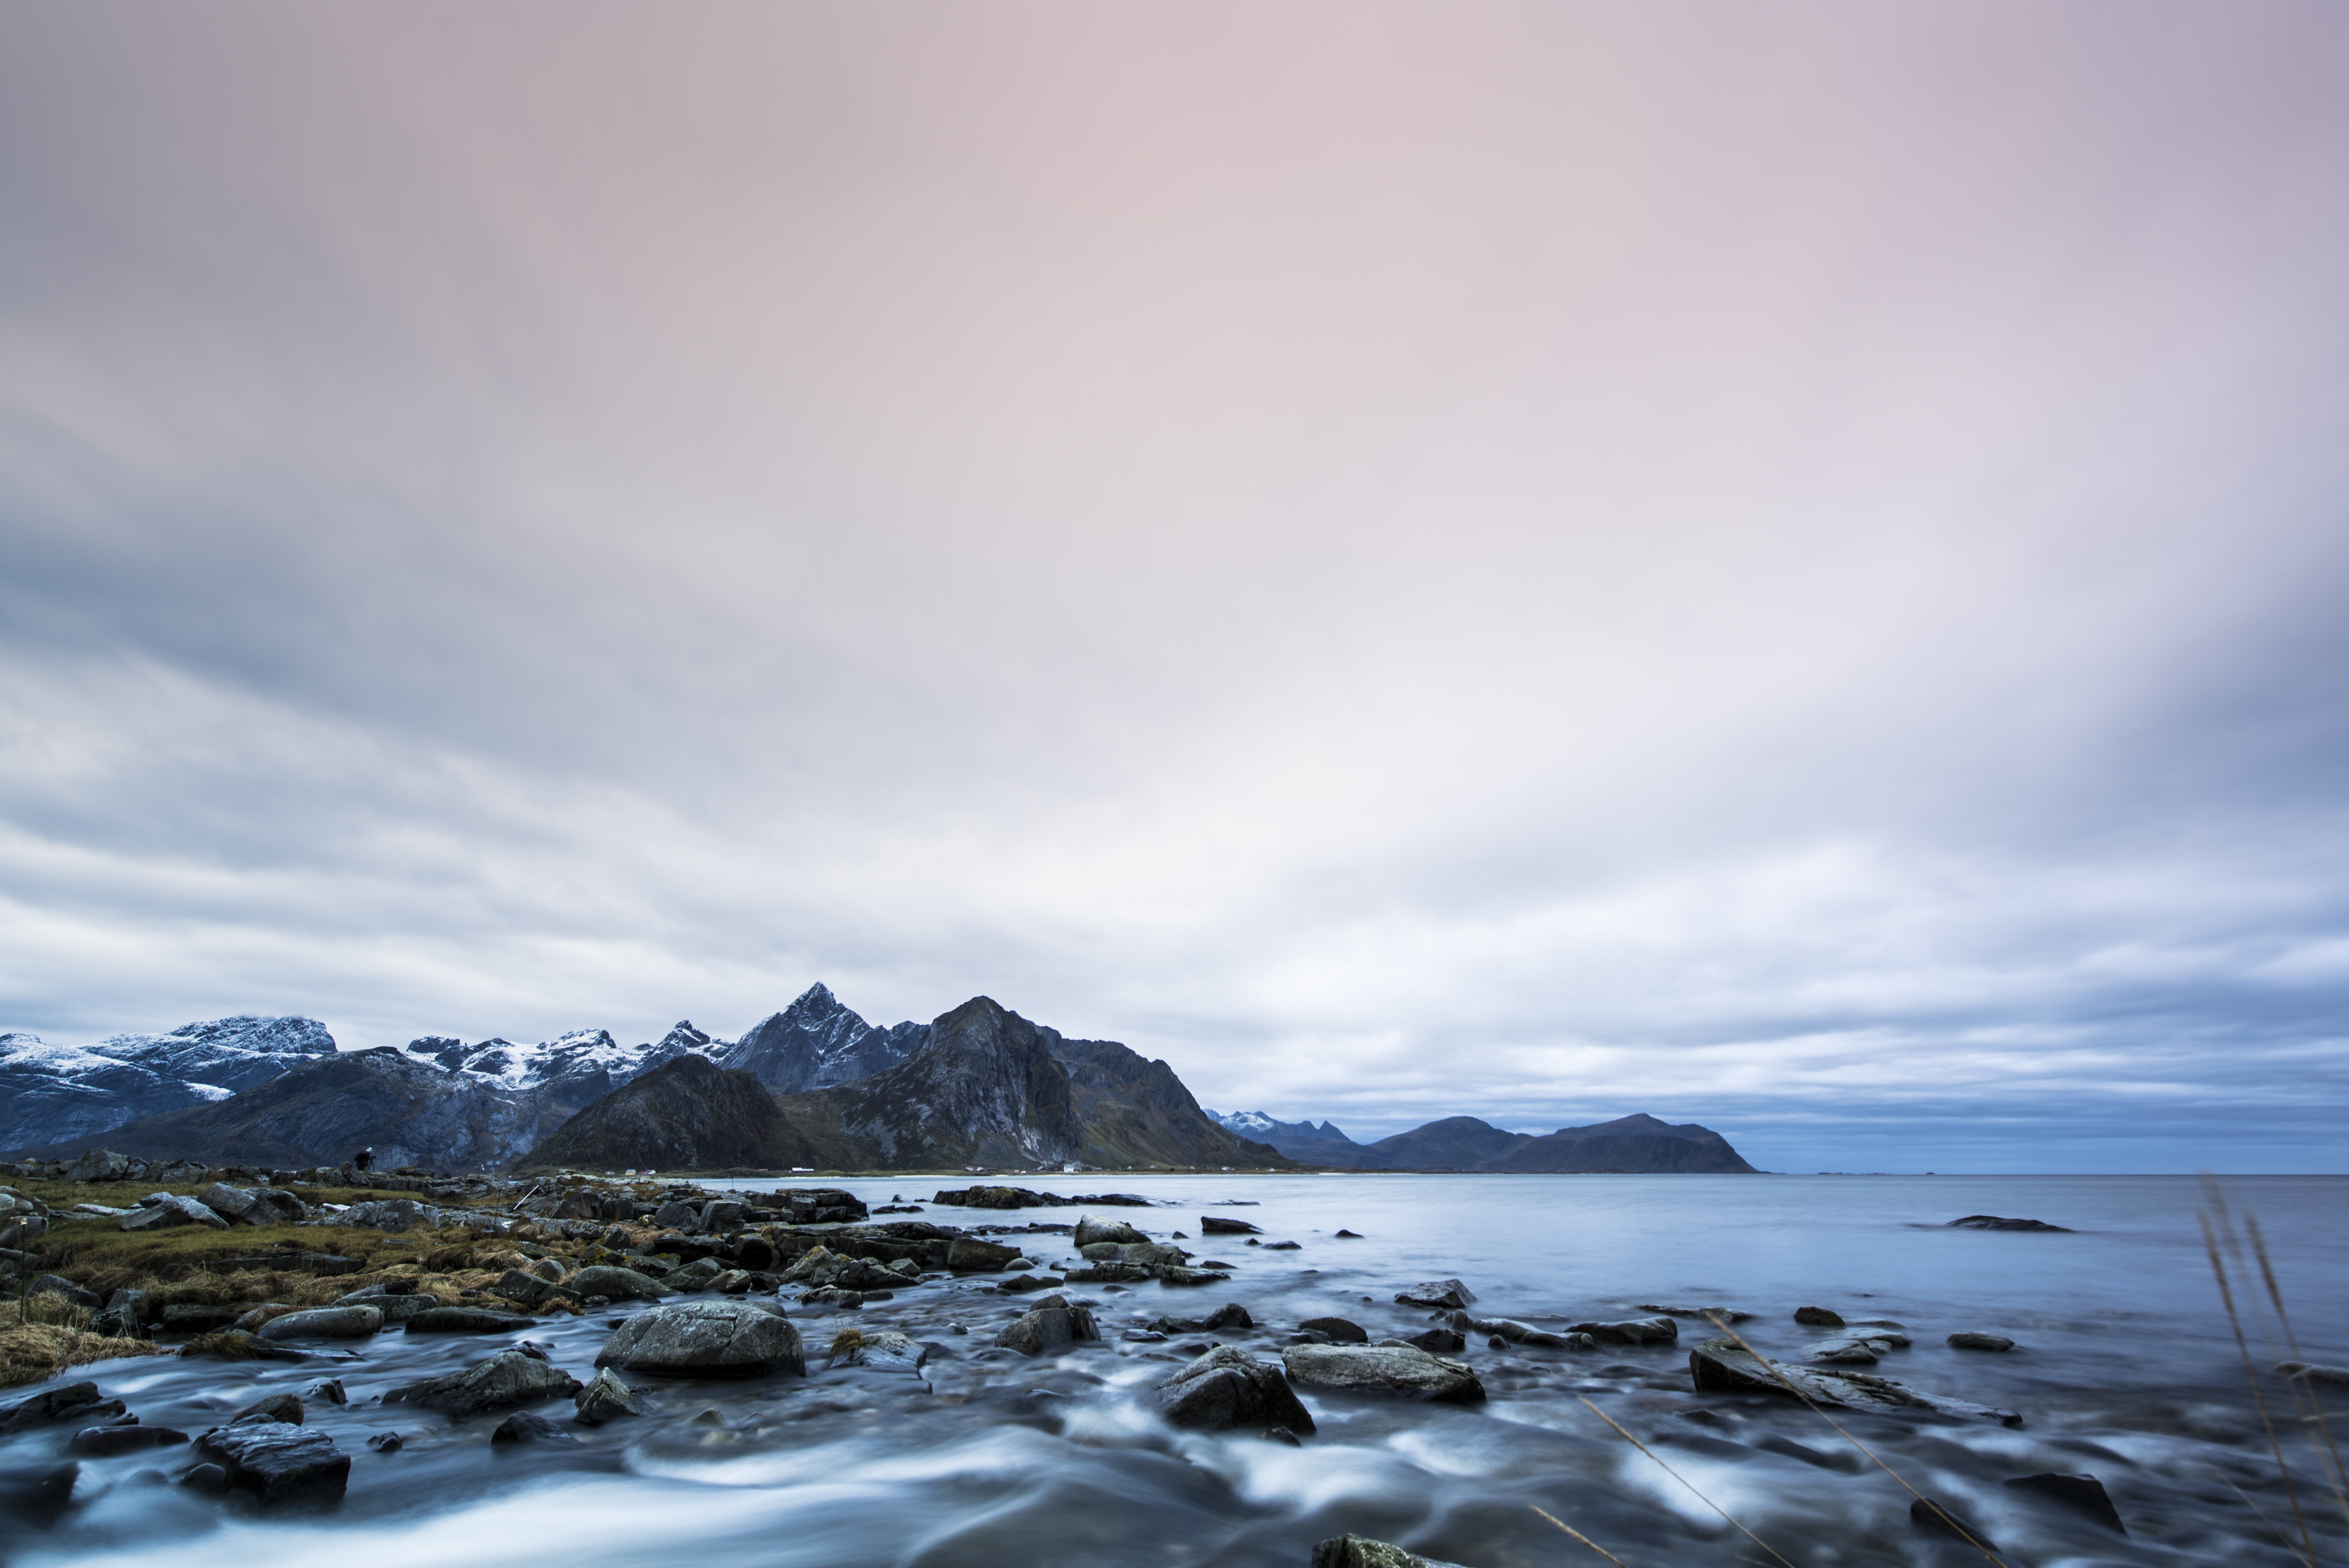
landscape, sea, coast, water, ocean, horizon, mountain, snow, winter, cloud, sky, sunlight, morning, shore, wave, dawn, dusk, ice, reflection, weather, blue, arctic, body of water, rocks, clouds, sierra, loch, atmospheric phenomenon, lofted islands